Sif

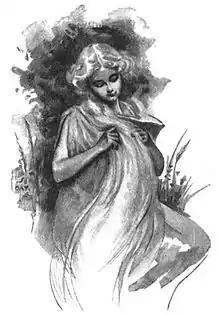
The goddess Sif holds her long, golden hair while grain grows behind her in an illustration from 1897

In Norse mythology, Sif is a golden-haired goddess associated with earth. Sif is attested in the "Poetic Edda", compiled in the 13th century from earlier traditional sources, and the "Prose Edda", written in the 13th century by Snorri Sturluson, and in the poetry of skalds. In both the "Poetic Edda" and the "Prose Edda", she is known for her golden hair and is married to the thunder god Thor.